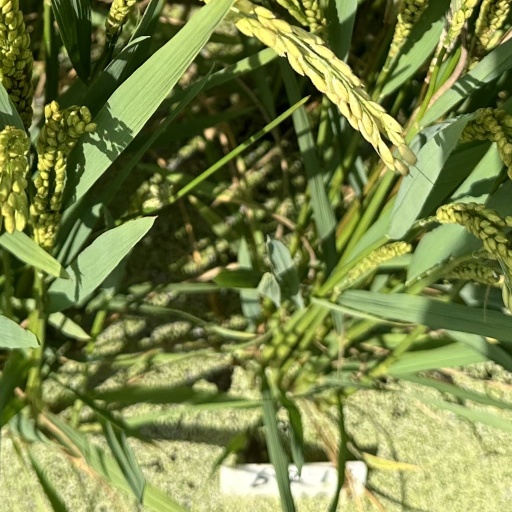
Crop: rice